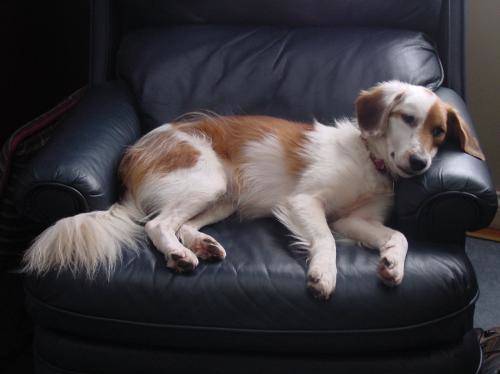
Label: dog